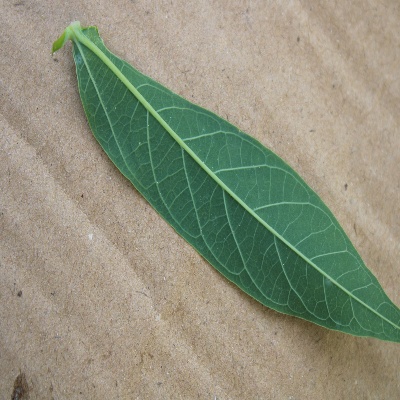
Crop: Cassava
Condition: healthy